James Gordon Bennett Jr.

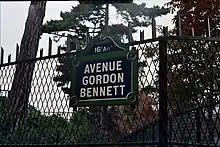
Avenue Gordon Bennett near the Stade Roland Garros in Paris

In 1866, on a bet, he won the first trans-oceanic yacht race. The race was between three American yachts, the "Vesta" (owned by Pierre Lorillard IV), the "Fleetwing" (owned by George and Frank Osgood) and the "Henrietta". Each yachtsman put up $30,000 in the winner-take-all wager. They started off in Sandy Hook, New Jersey, on 11 December 1866 amid high westerly winds and raced to The Needles, the furthest westerly point on the Isle of Wight, famous for its lighthouse. Bennett's "Henrietta" won with a time of 13 days, 21 hours, 55 minutes.